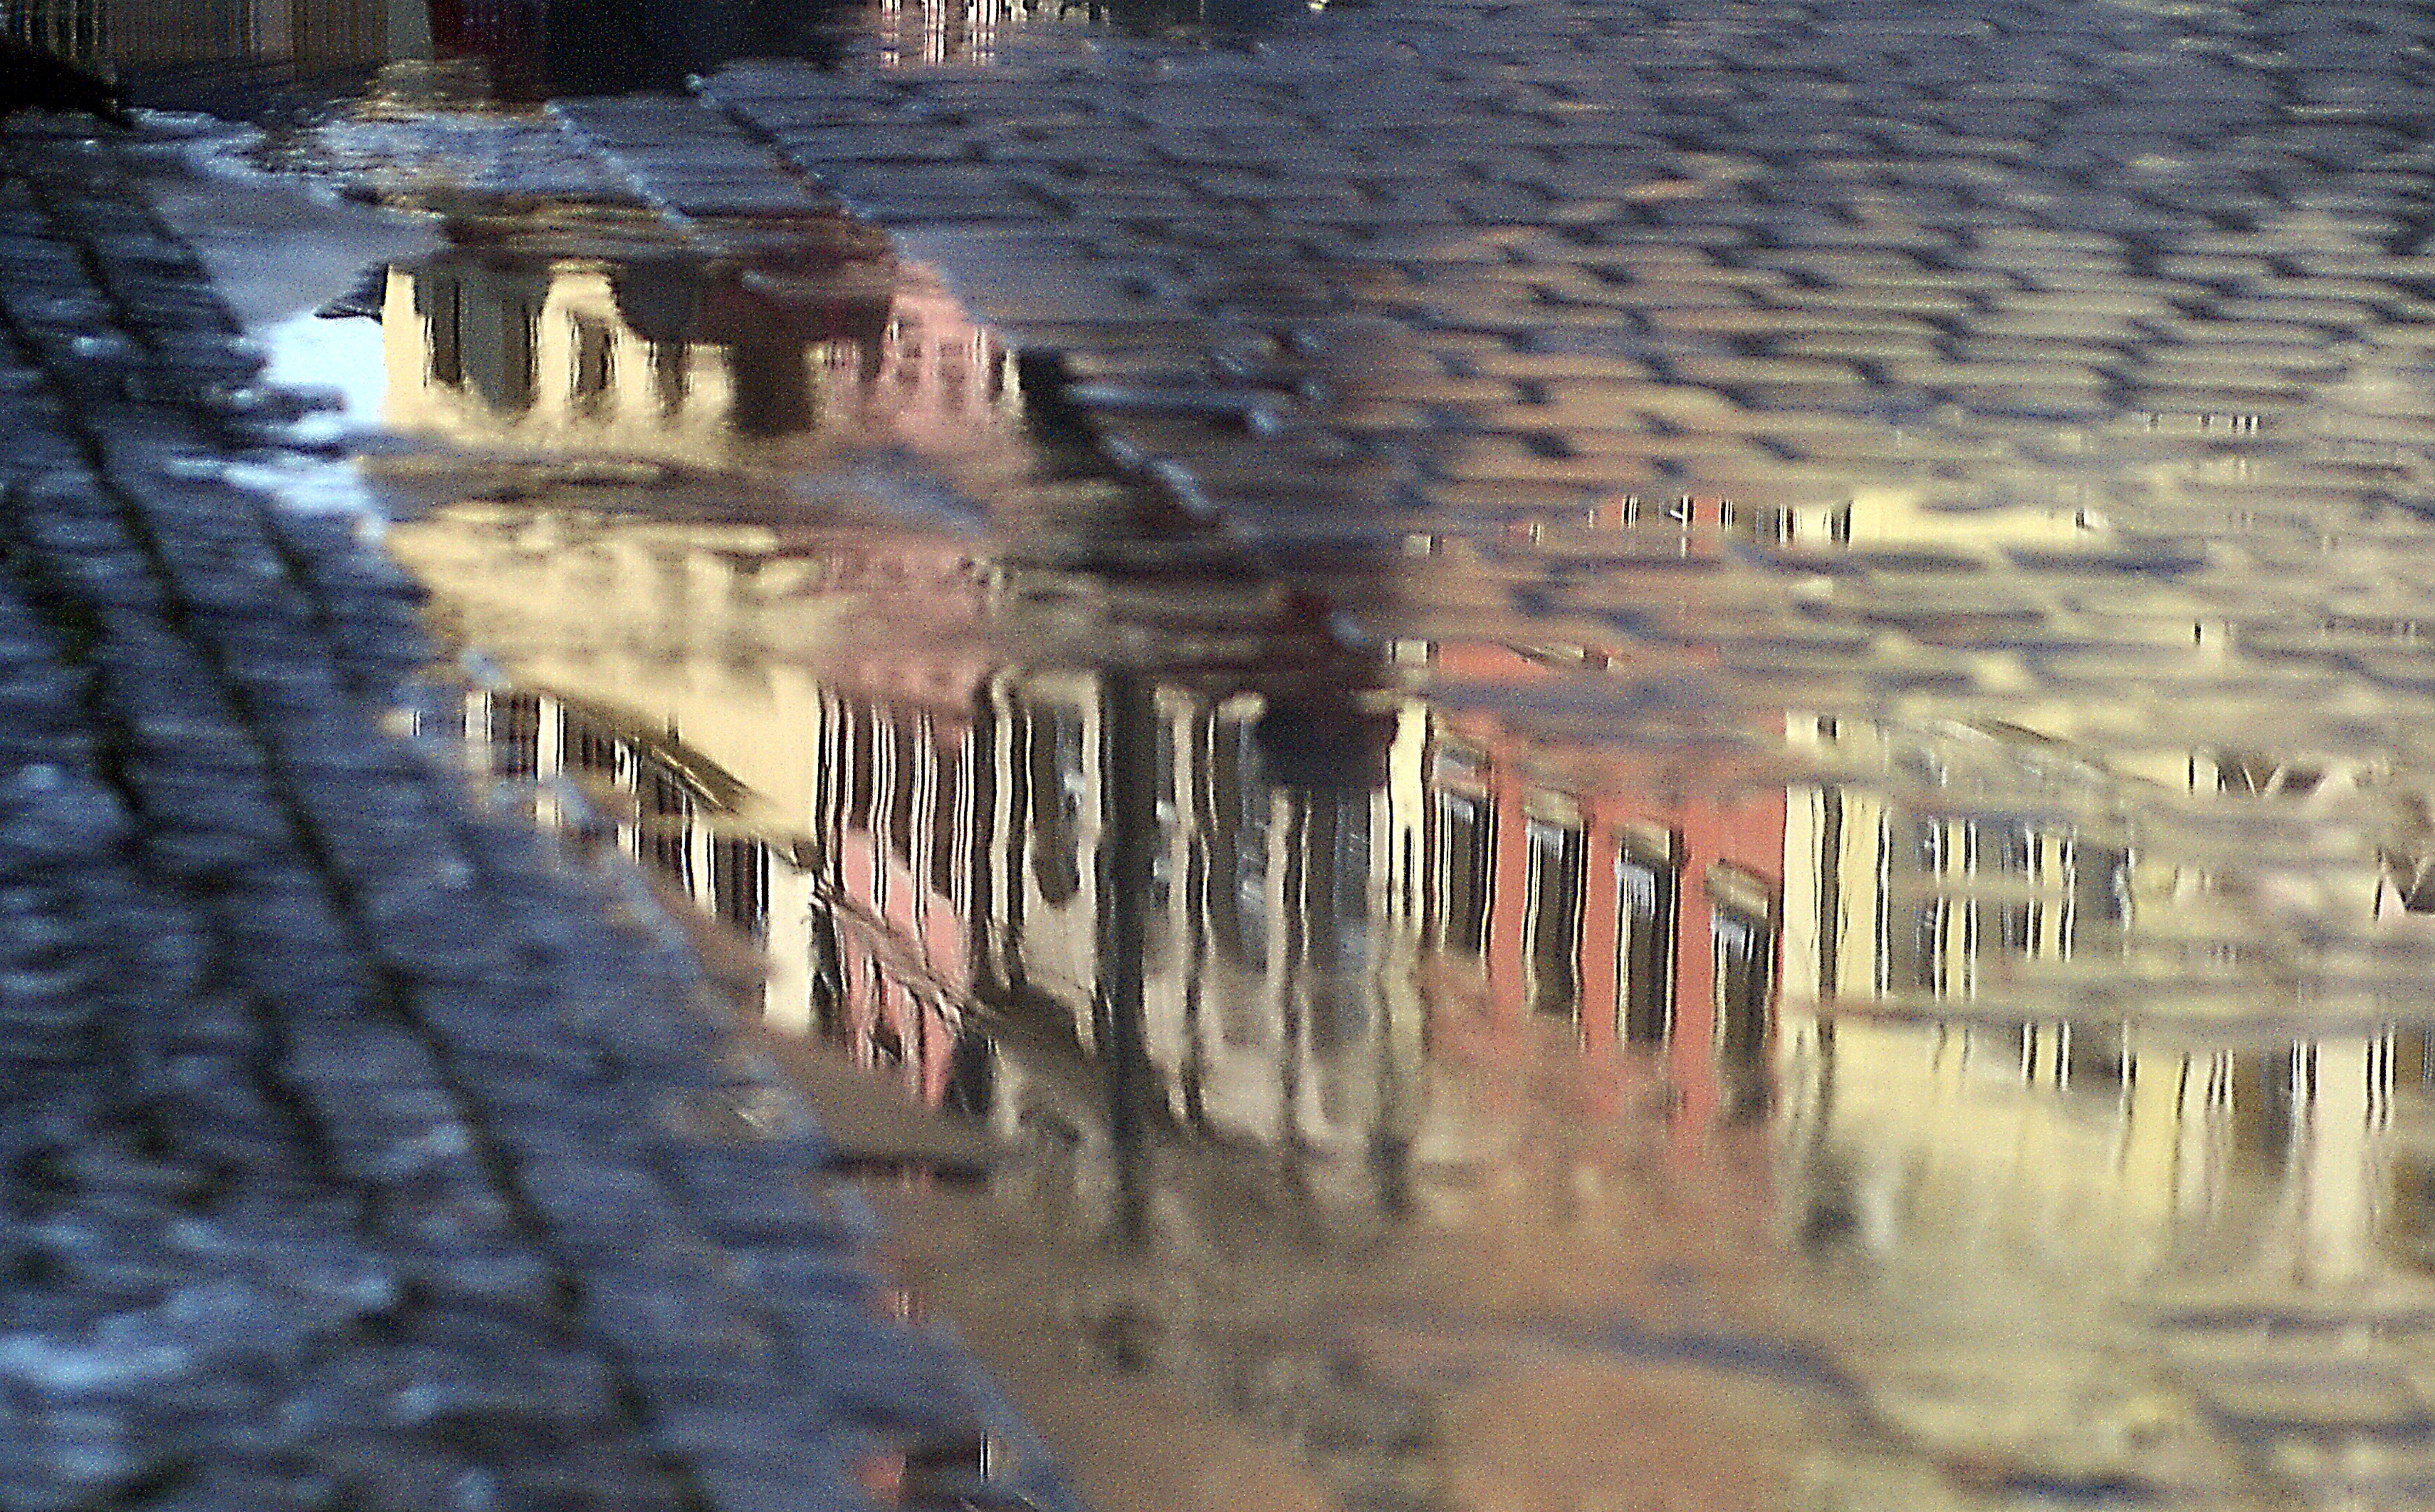
water, morning, city, pavement, pool, evening, reflection, spray, gray, colorful, heat, waterway, sunny, temple, picture, reflections, invoice, pavers, the addition of, ancient history, reflections in water, standing water, image townhouses